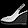
Label: Sandal